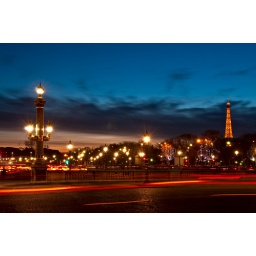
The evening traffic running by the old street lights by Place de la Concorde with the Eiffel Tower in the distance.